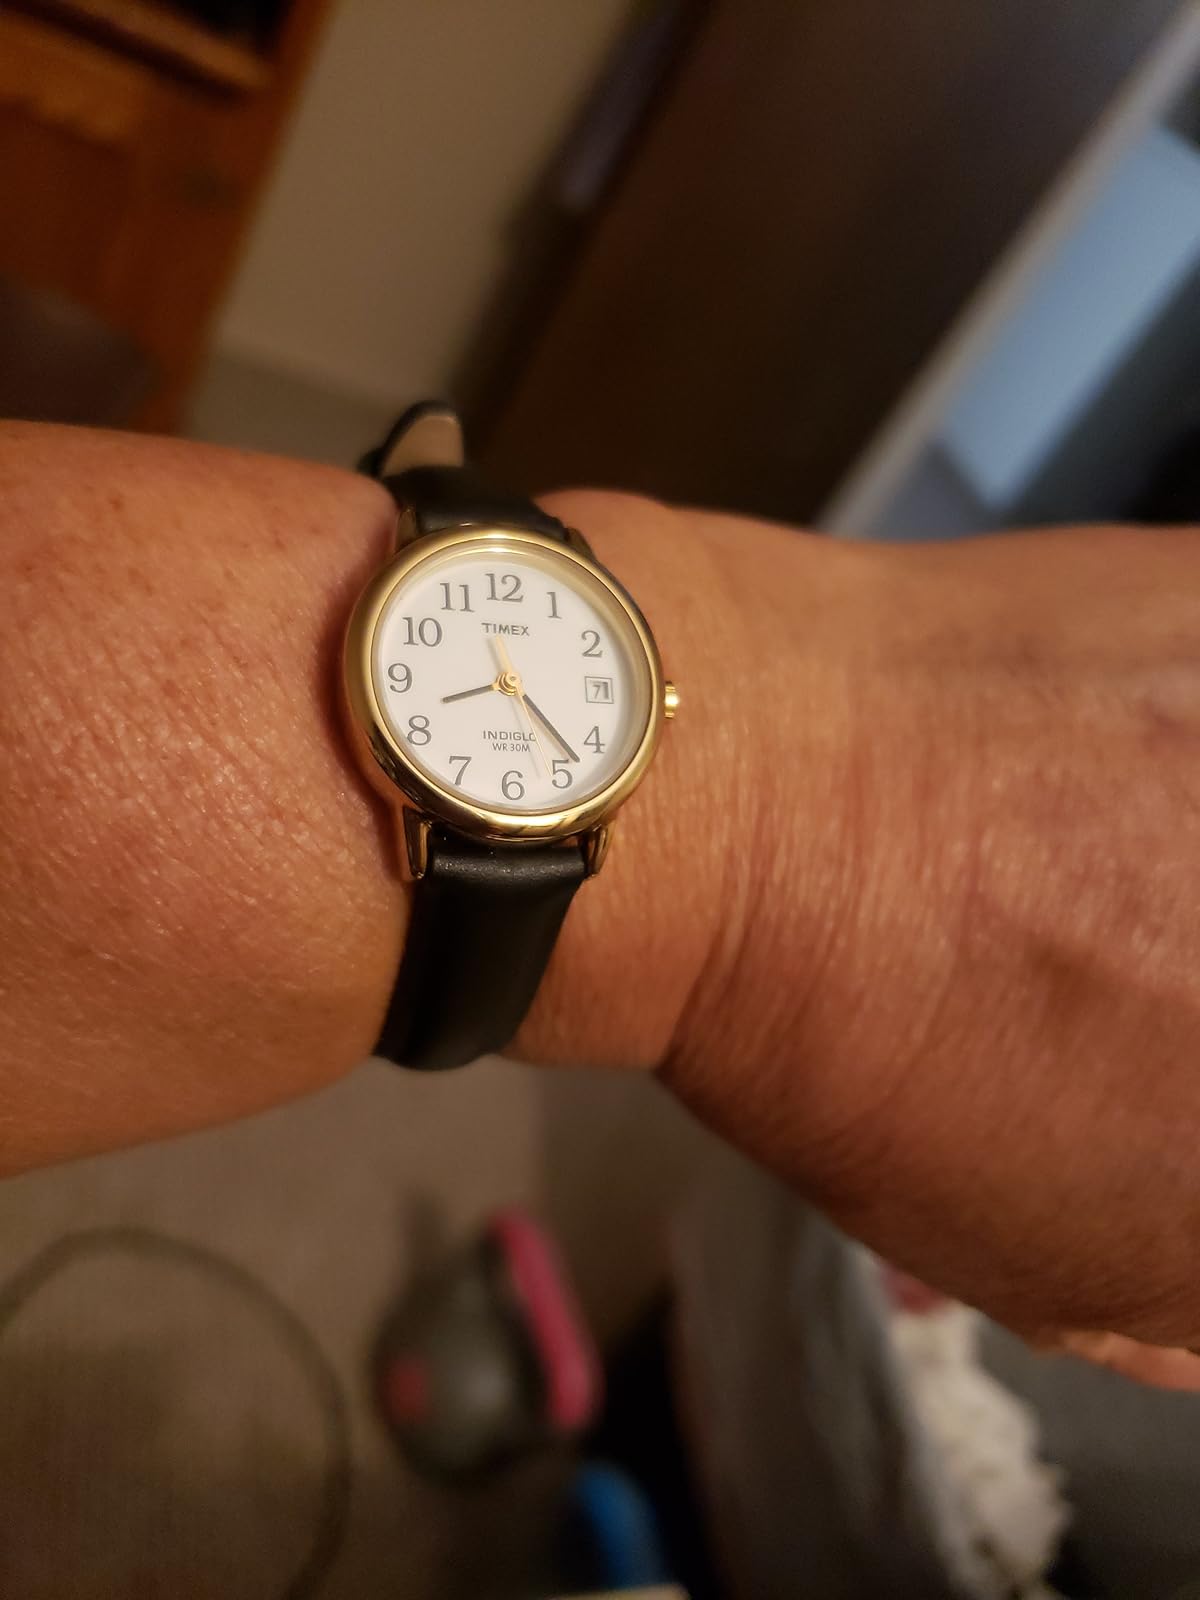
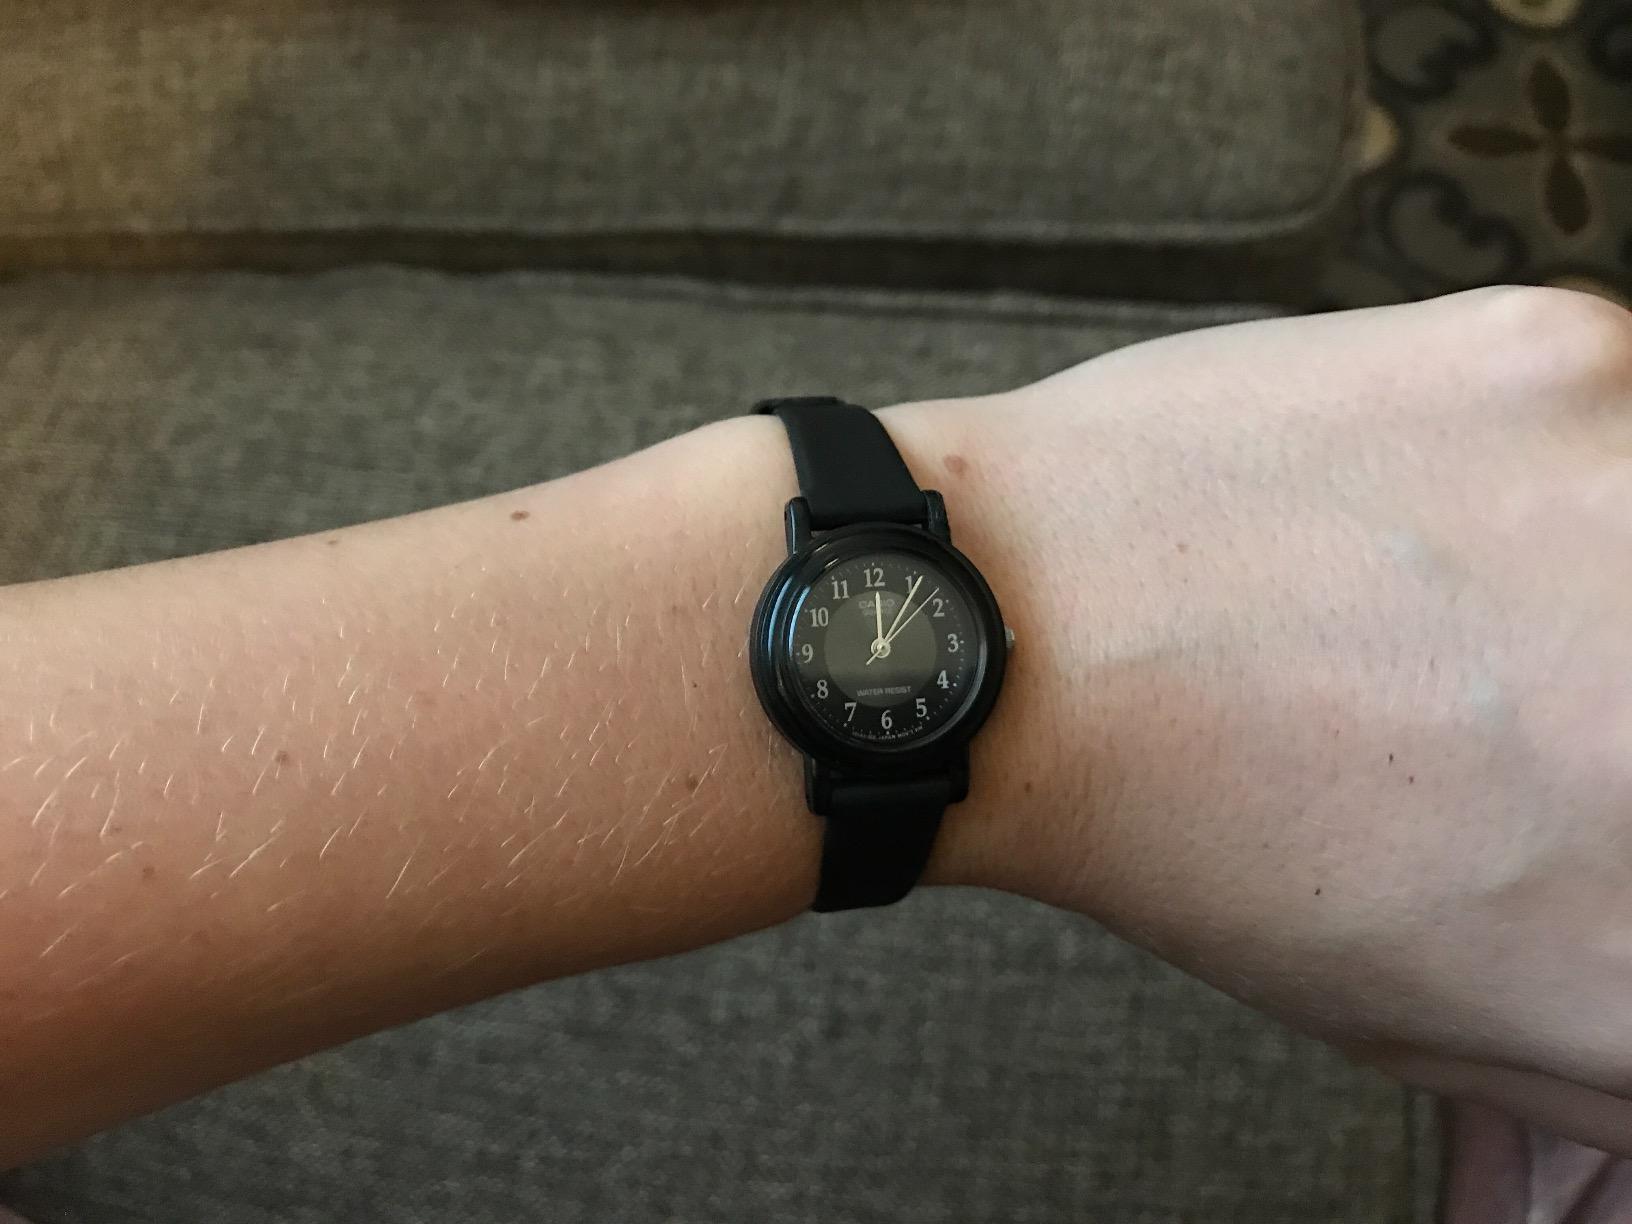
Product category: accessories_watch
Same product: no